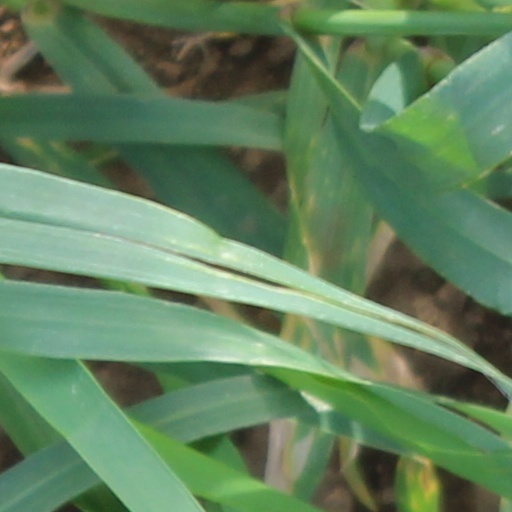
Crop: wheat